Oenothera biennis

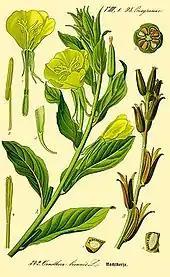
Illustration of "Oenothera biennis"

"Oenothera biennis" usually has a life span of two years (biennial) growing to tall in the seeding year. The leaves are lanceolate, long and wide, produced in a tight rosette the first year, and spirally on a stem the second year. However, plants with annual life cycles are documented, and have been selected for under experimental conditions in environments with low competition.